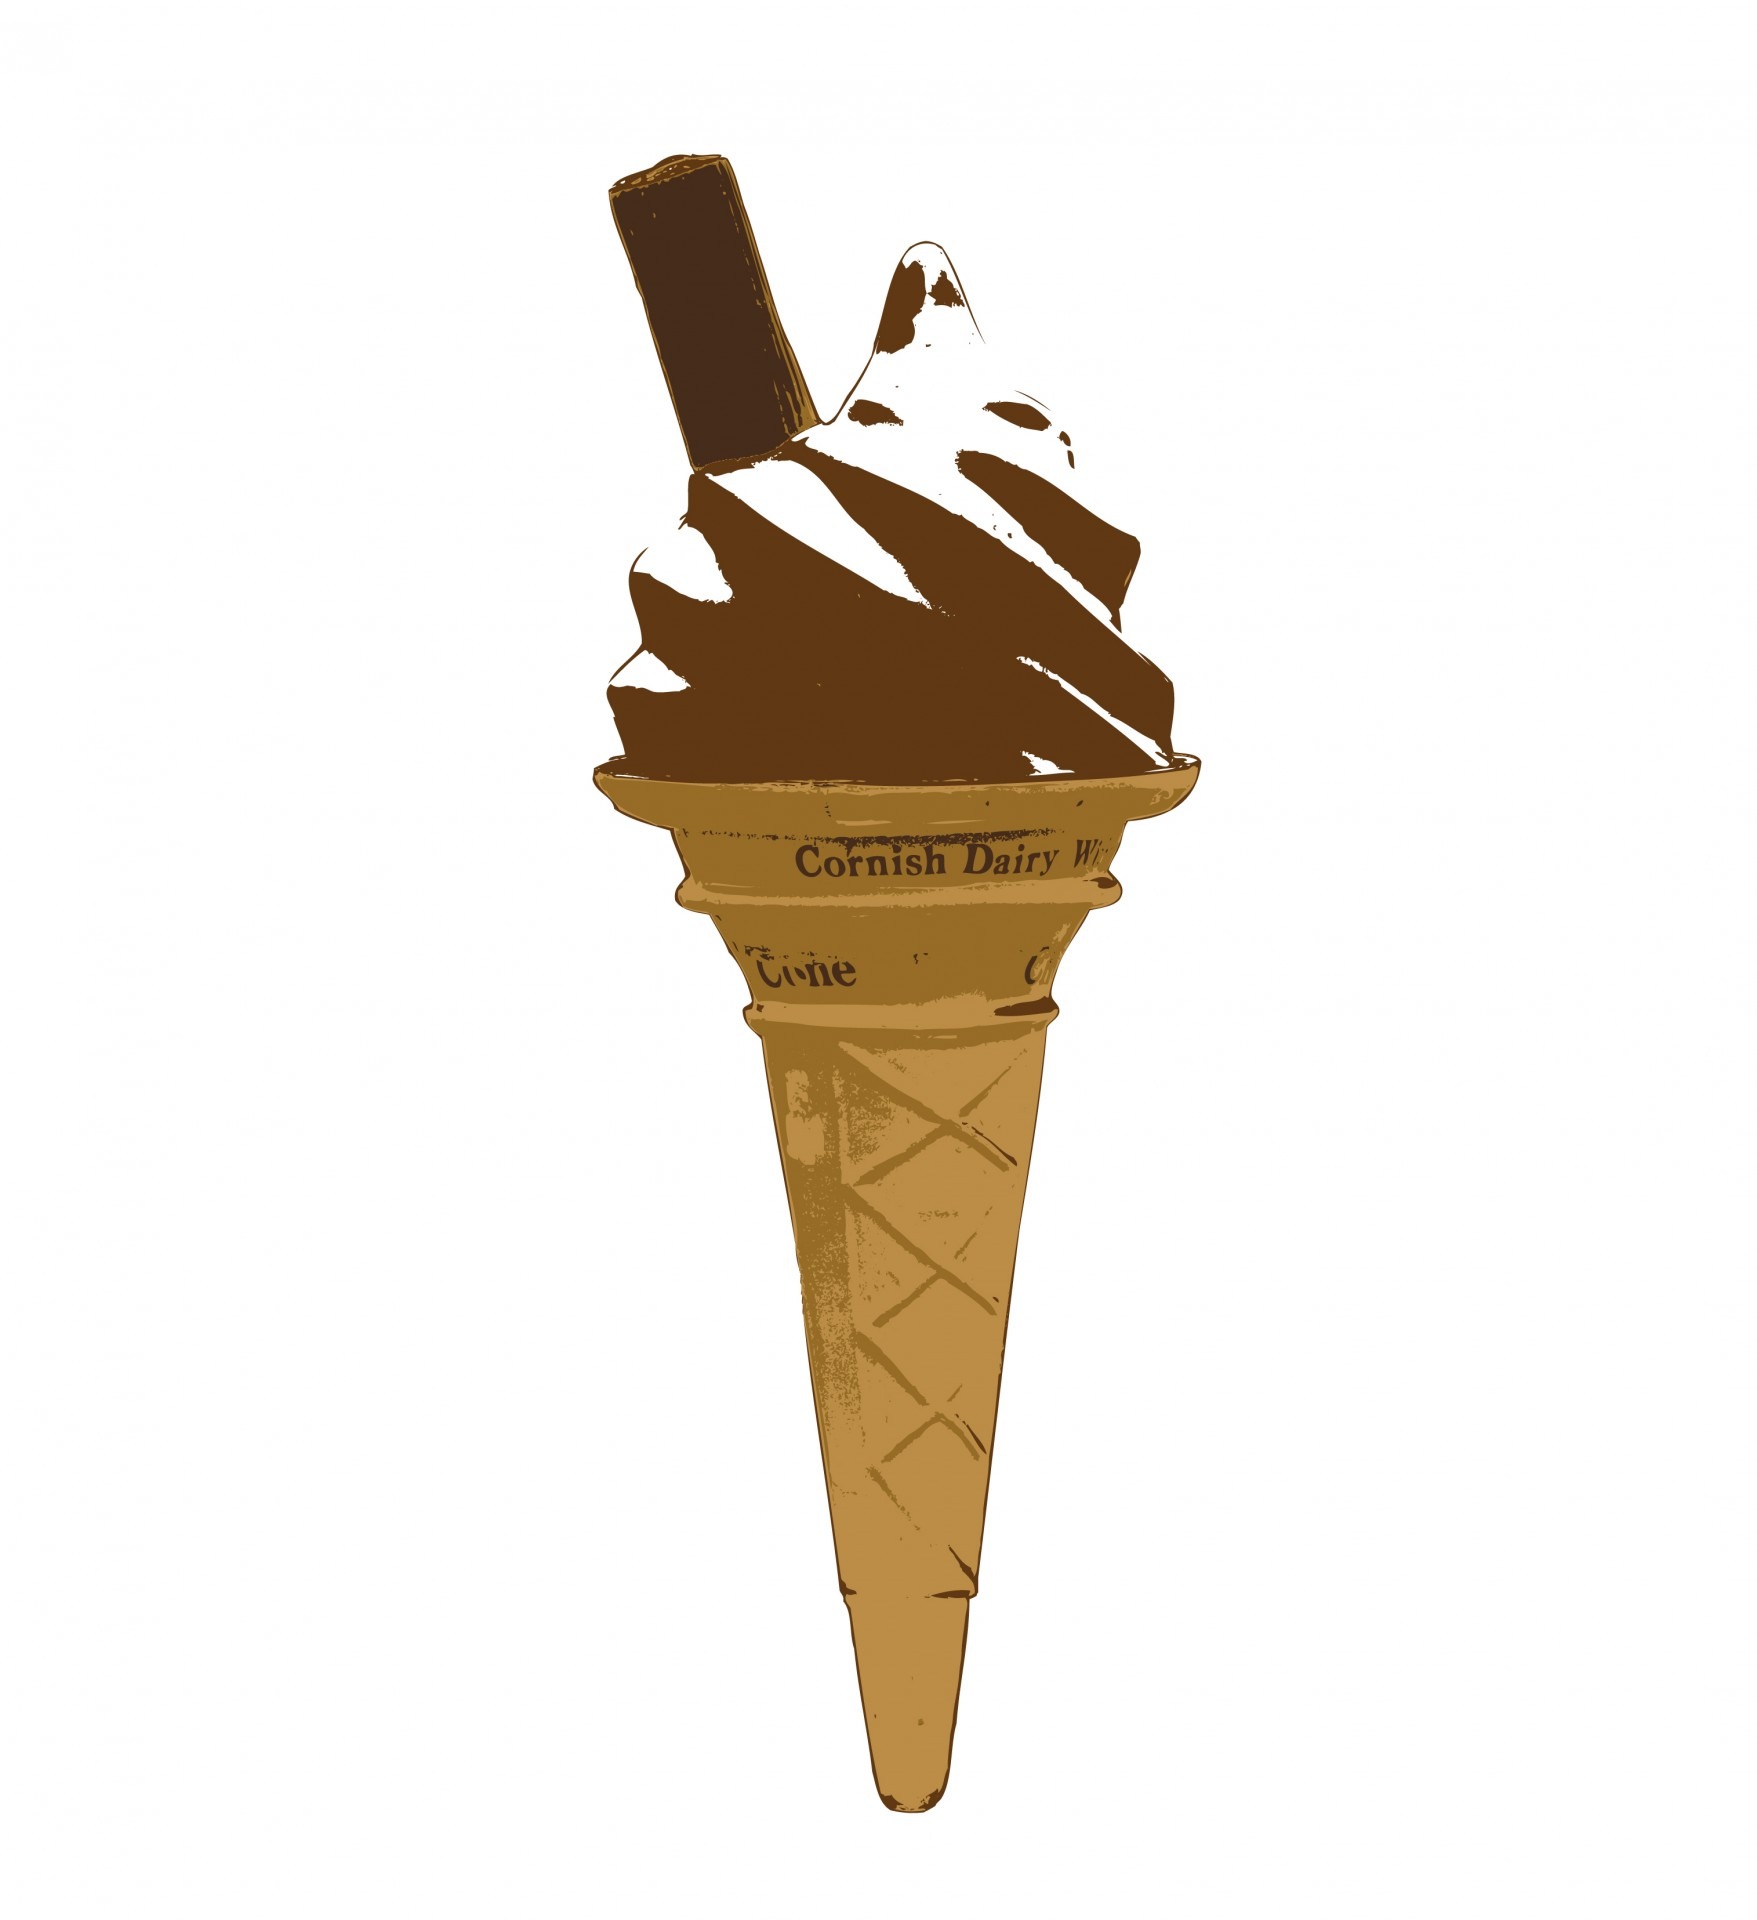
hand, food, cone, chocolate, ice cream, sauce, flake, product, ice cream cone, art, illustration, treat